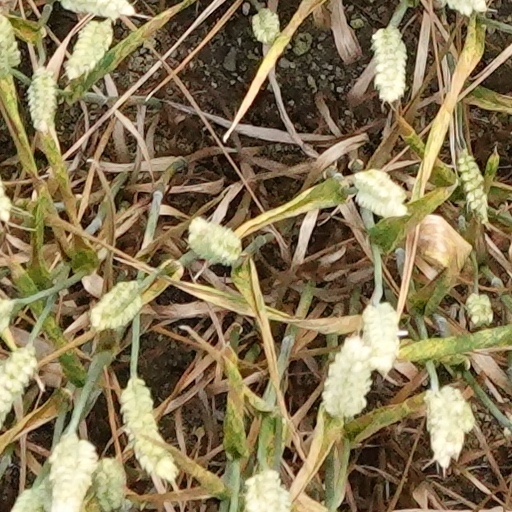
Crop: wheat